Trinity (nuclear test)

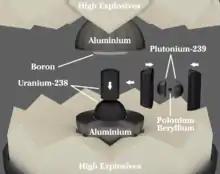
Basic nuclear components of the bomb. The uranium slug containing the plutonium sphere was inserted late in the assembly process.

A trial assembly of the bomb, without active components or explosive lenses, was carried out by the bomb assembly team headed by Norris Bradbury at Los Alamos on July 3. It was driven to Trinity and back. A set of explosive lenses arrived on July 7, followed by a second set on July 10. Each was examined by Bradbury and Kistiakowsky, and the best ones were selected for use. The remainder were handed over to Edward Creutz, who conducted a test detonation at Pajarito Canyon near Los Alamos without nuclear material. Magnetic measurements from this test suggested that the implosion might be insufficiently simultaneous and the bomb would fail. Bethe worked through the night to assess the results and reported that they were consistent with a perfect explosion.